List of severe cyclonic storms

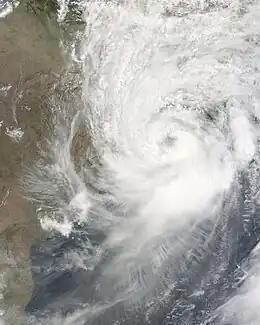
Cyclone Aila near peak intensity on May

A Severe Cyclonic Storm is a category used by the India Meteorological Department (IMD) to classify tropical cyclones, within the North Indian Ocean tropical cyclone basin between the Malay Peninsula and the Arabian Peninsula. Within the basin, a severe cyclonic storm is defined as a tropical cyclone that has 3-minute mean maximum sustained wind speeds of between . The category was historically used to classify all tropical cyclones with winds above , however, it was bifurcated during 1988, when the IMD introduced a new category called Severe Cyclonic Storm with a core of hurricane winds. This new category was later further refined into Very Severe Cyclonic Storms, Extremely Severe Cyclonic Storms and Super Cyclonic Storms during 1999 and 2015.